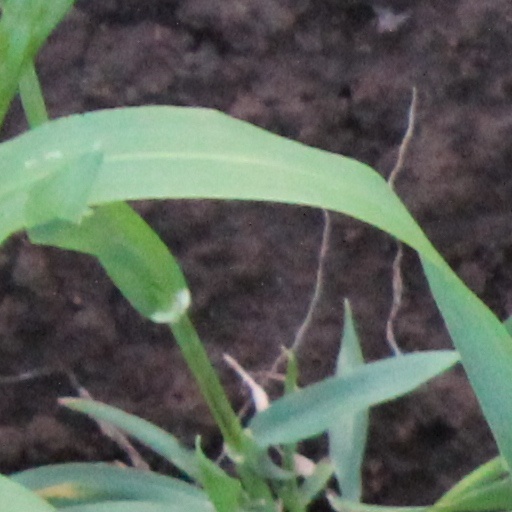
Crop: wheat